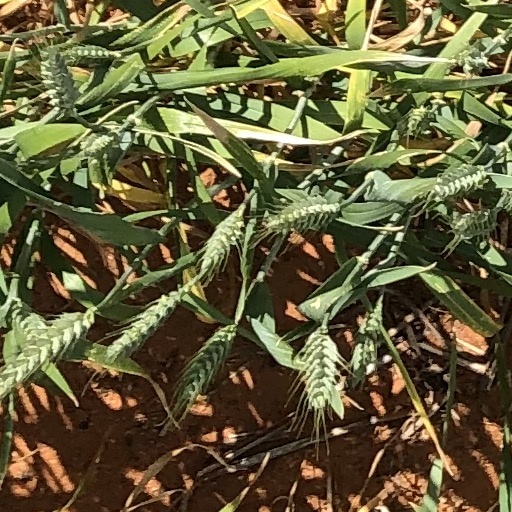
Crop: wheat